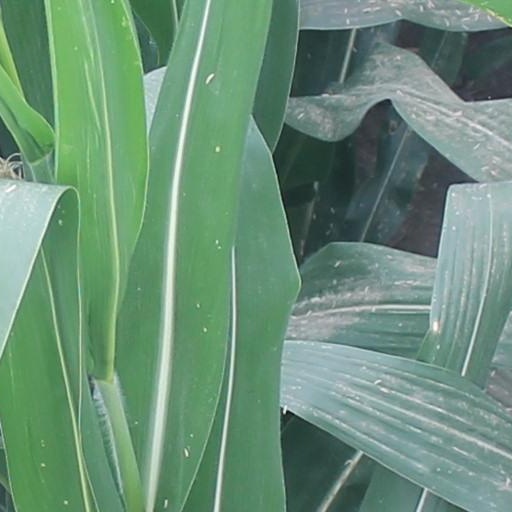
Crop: maize; corn